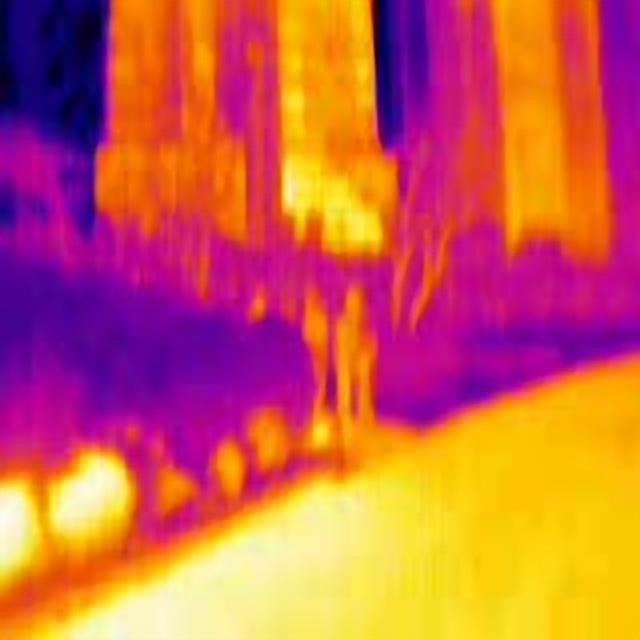
Detected objects:
label: person
label: person